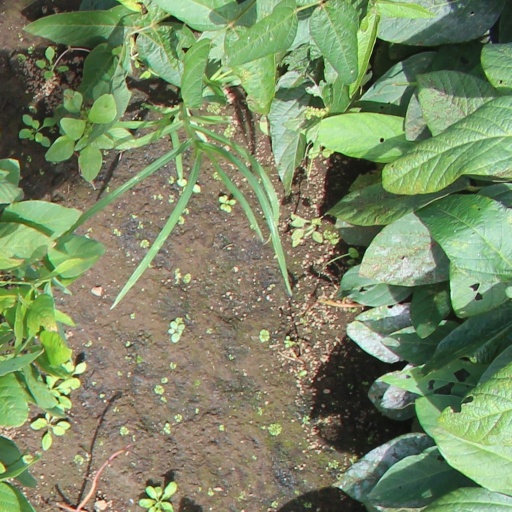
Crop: soybean